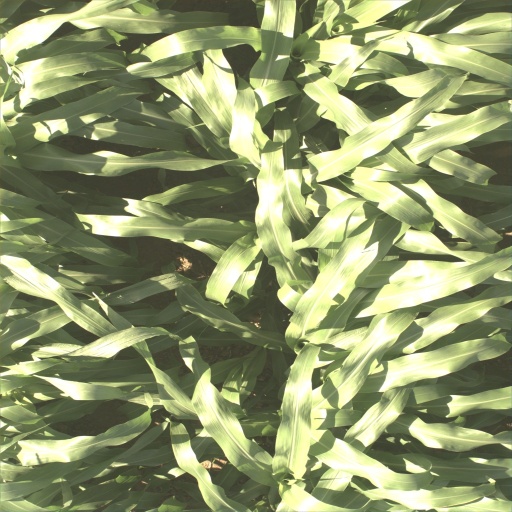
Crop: sorghum